Veronica Bonilla

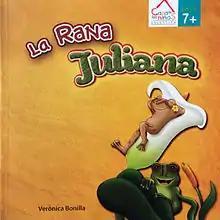
Recent book: La Rana Juliana – Spanish

The first book published by Veronica Bonilla is titled "Gali tiene un balón", illustrated by Darwin Parra a well known artist of Cuenca city.